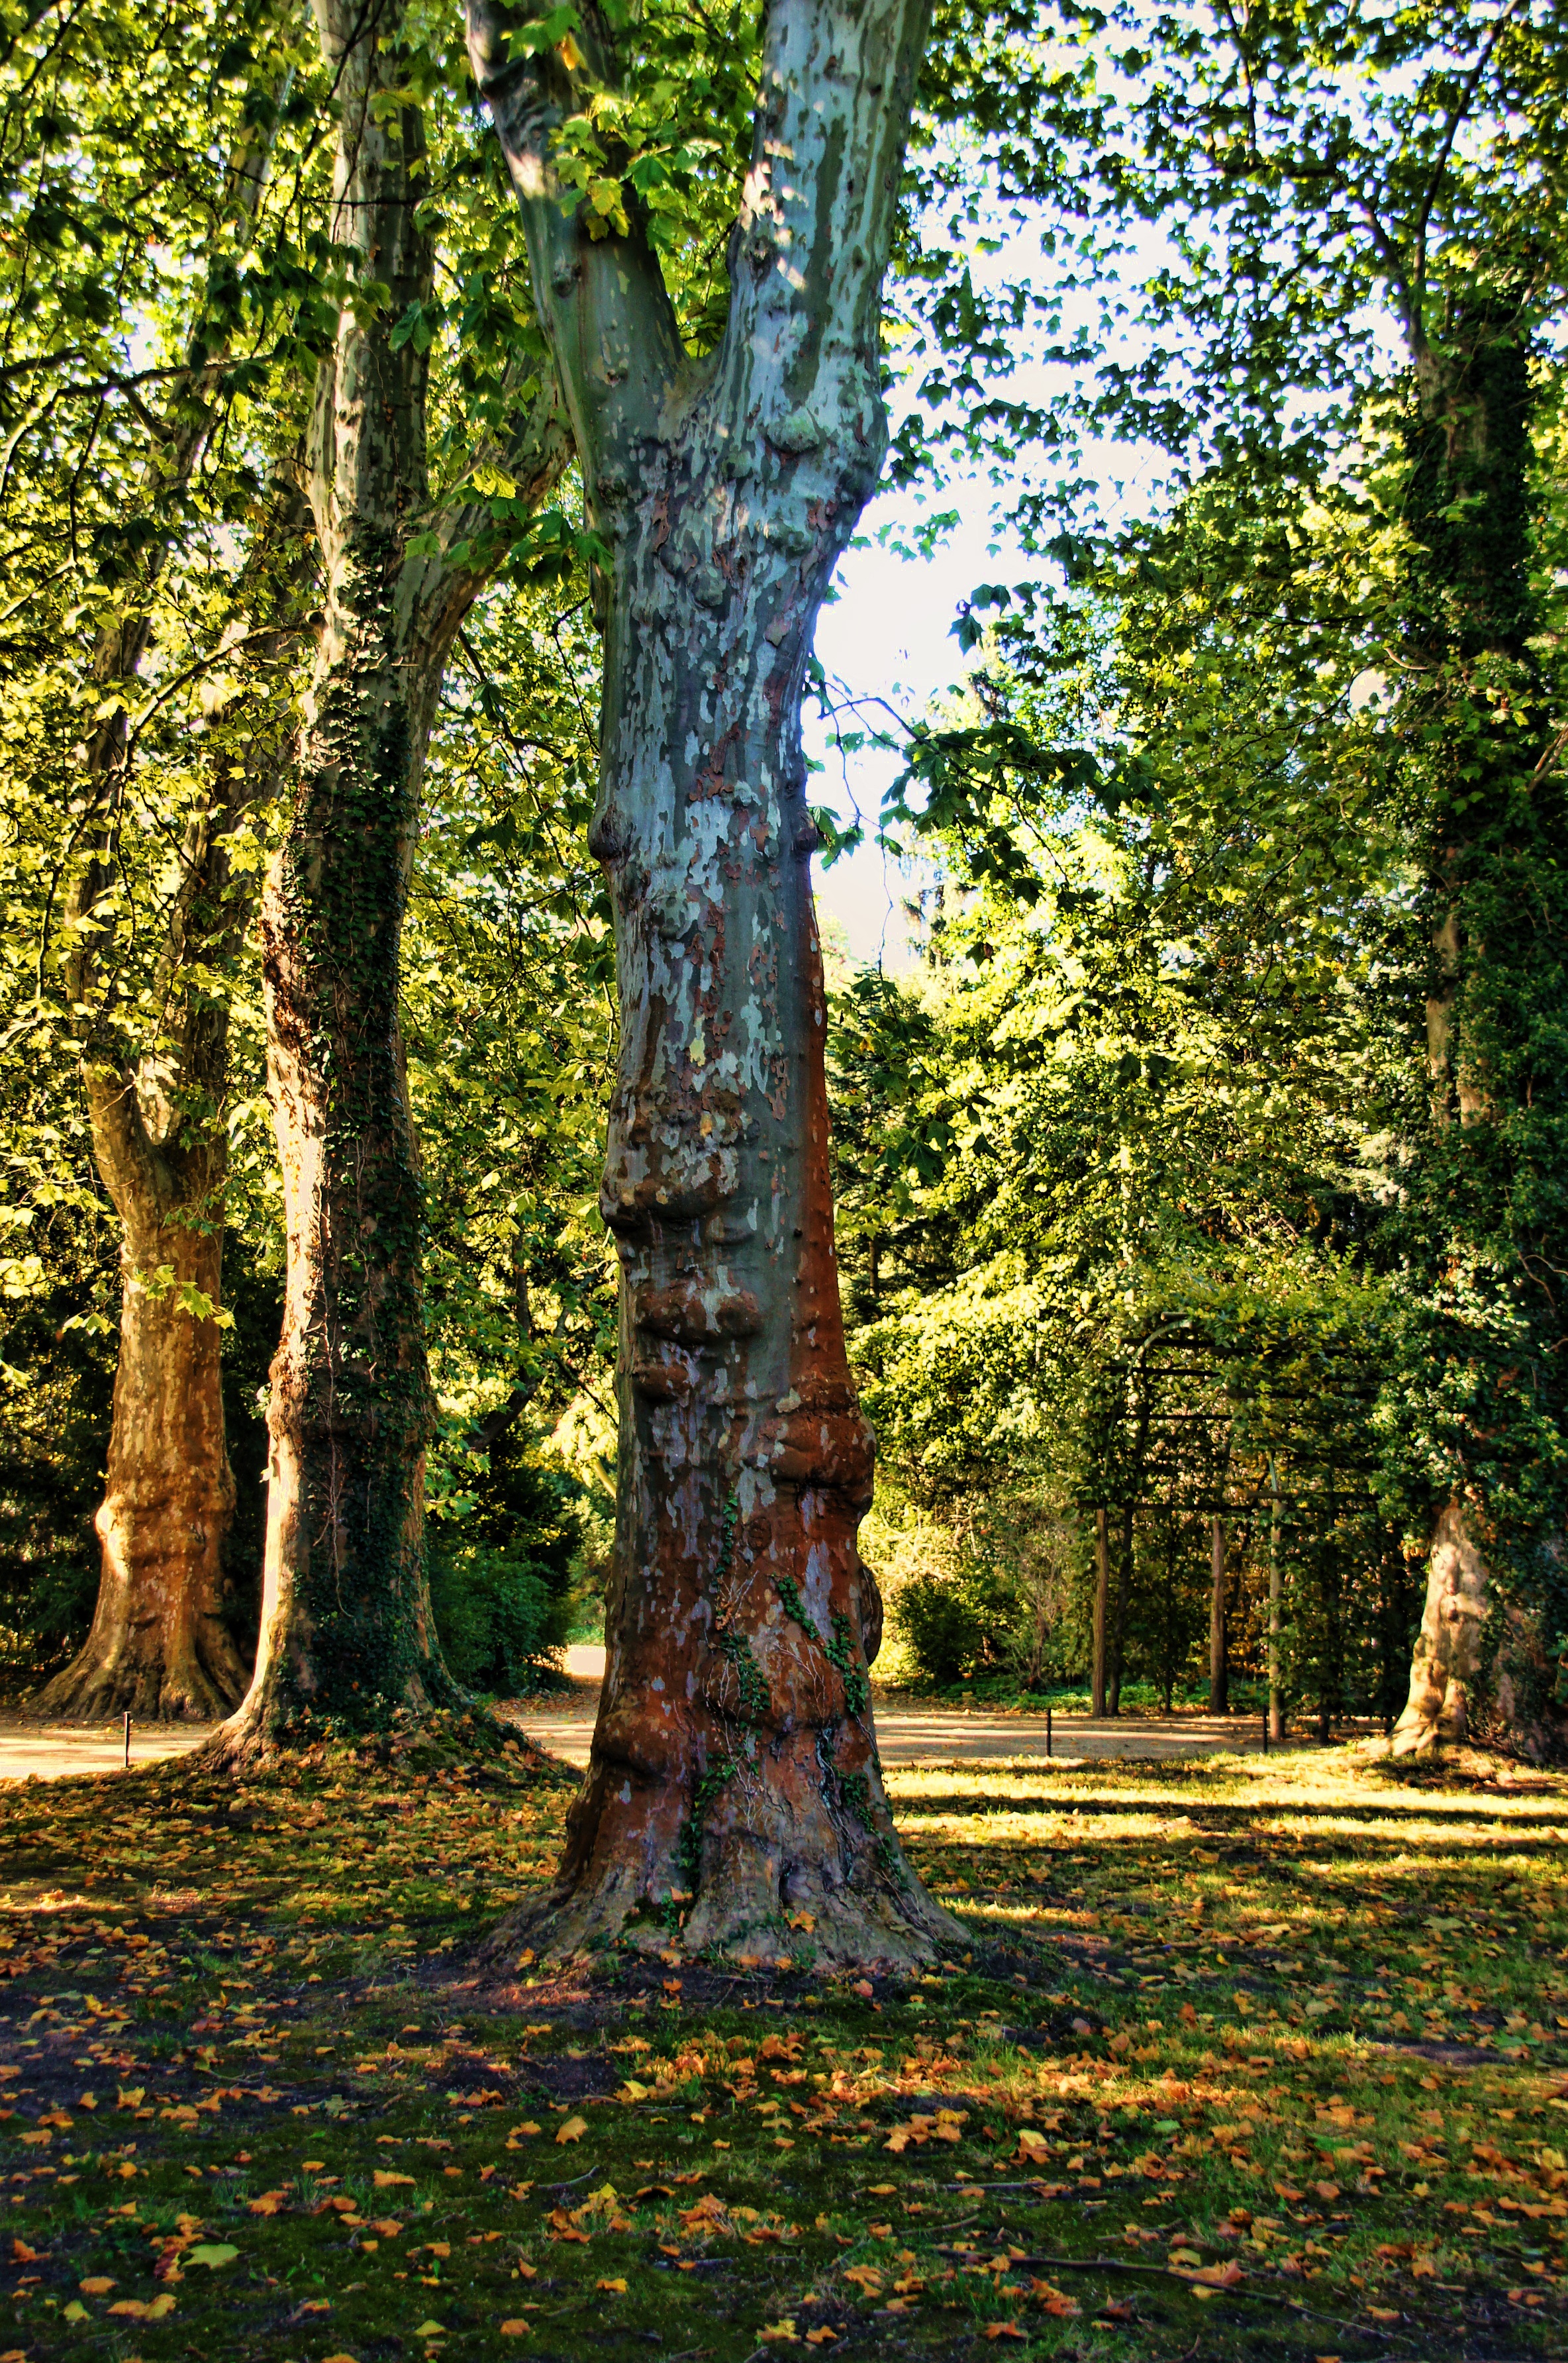
landscape, tree, nature, forest, branch, plant, sunlight, leaf, flower, trunk, birch, autumn, park, botany, season, trees, spruce, deciduous, grove, woodland, habitat, ecosystem, potsdam, biome, park sanssouci, natural environment, woody plant, temperate broadleaf and mixed forest, temperate coniferous forest, land plant